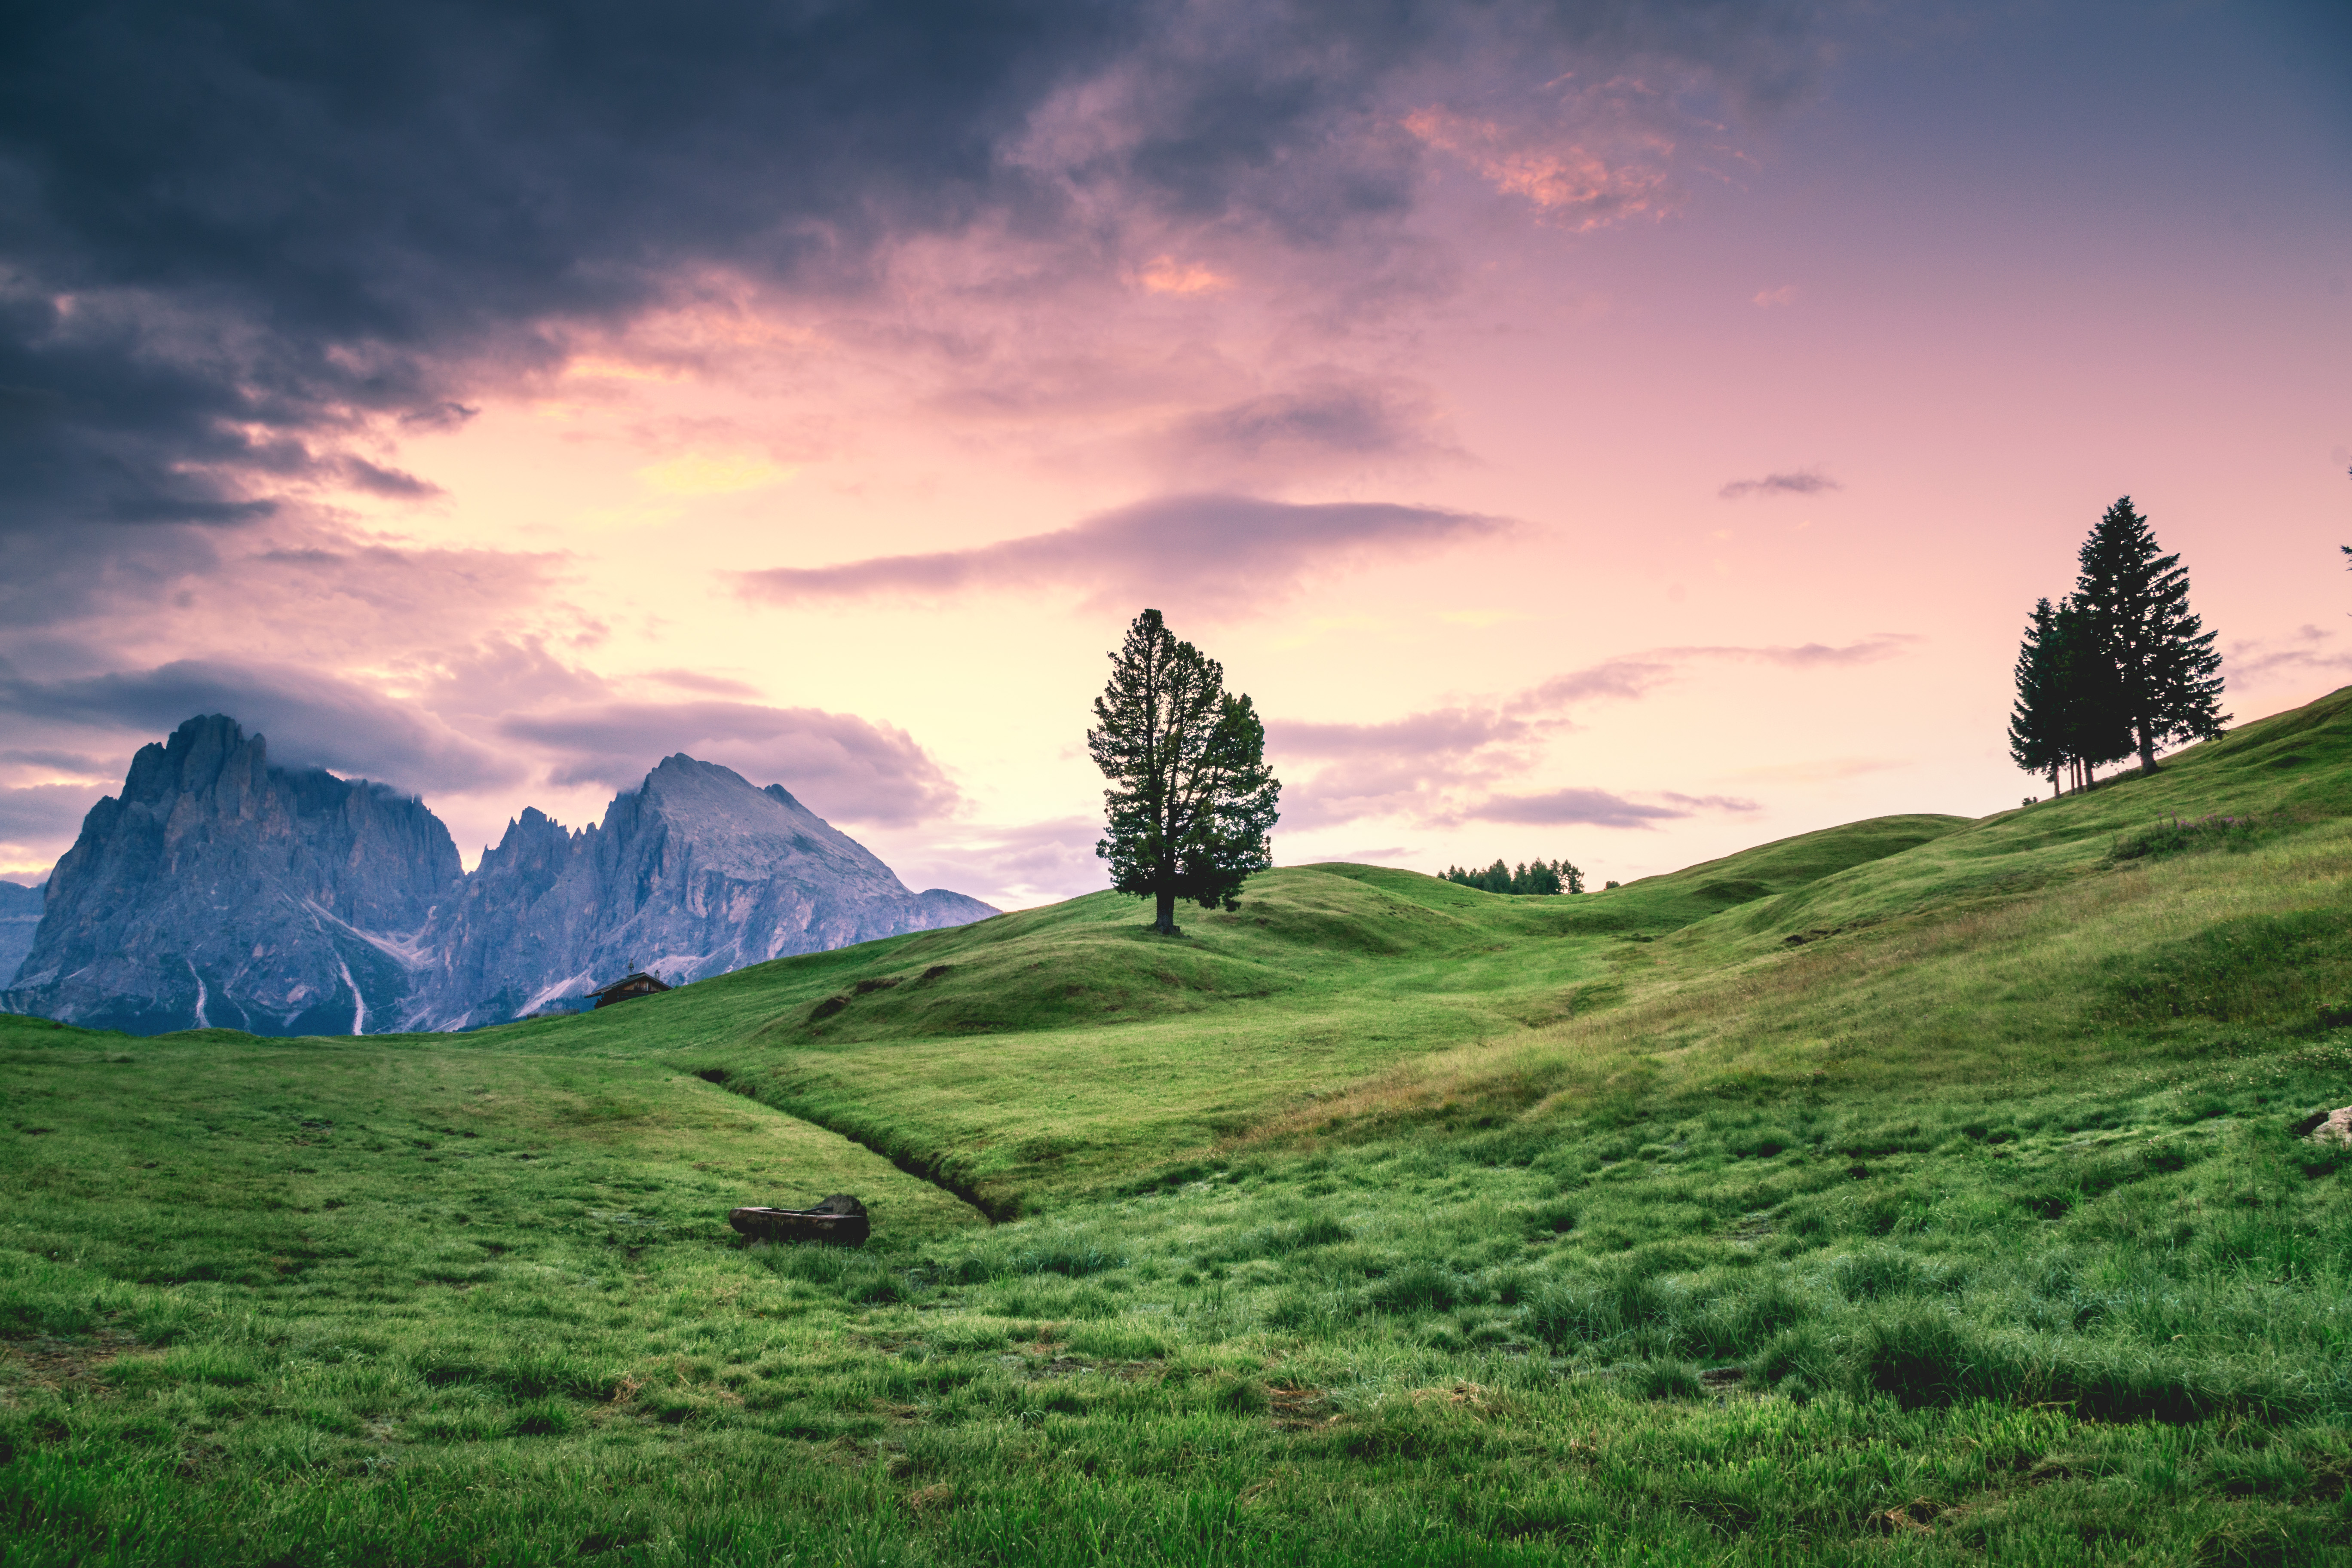
landscape, nature, grass, horizon, wilderness, mountain, cloud, sky, sunrise, sunset, meadow, prairie, countryside, morning, hill, dawn, valley, mountain range, dusk, rural, scenic, highland, plain, trees, outdoors, alps, grassland, plateau, ecosystem, geographical feature, atmospheric phenomenon, mountainous landforms, computer wallpaper